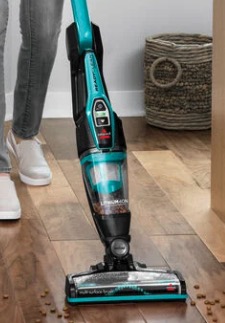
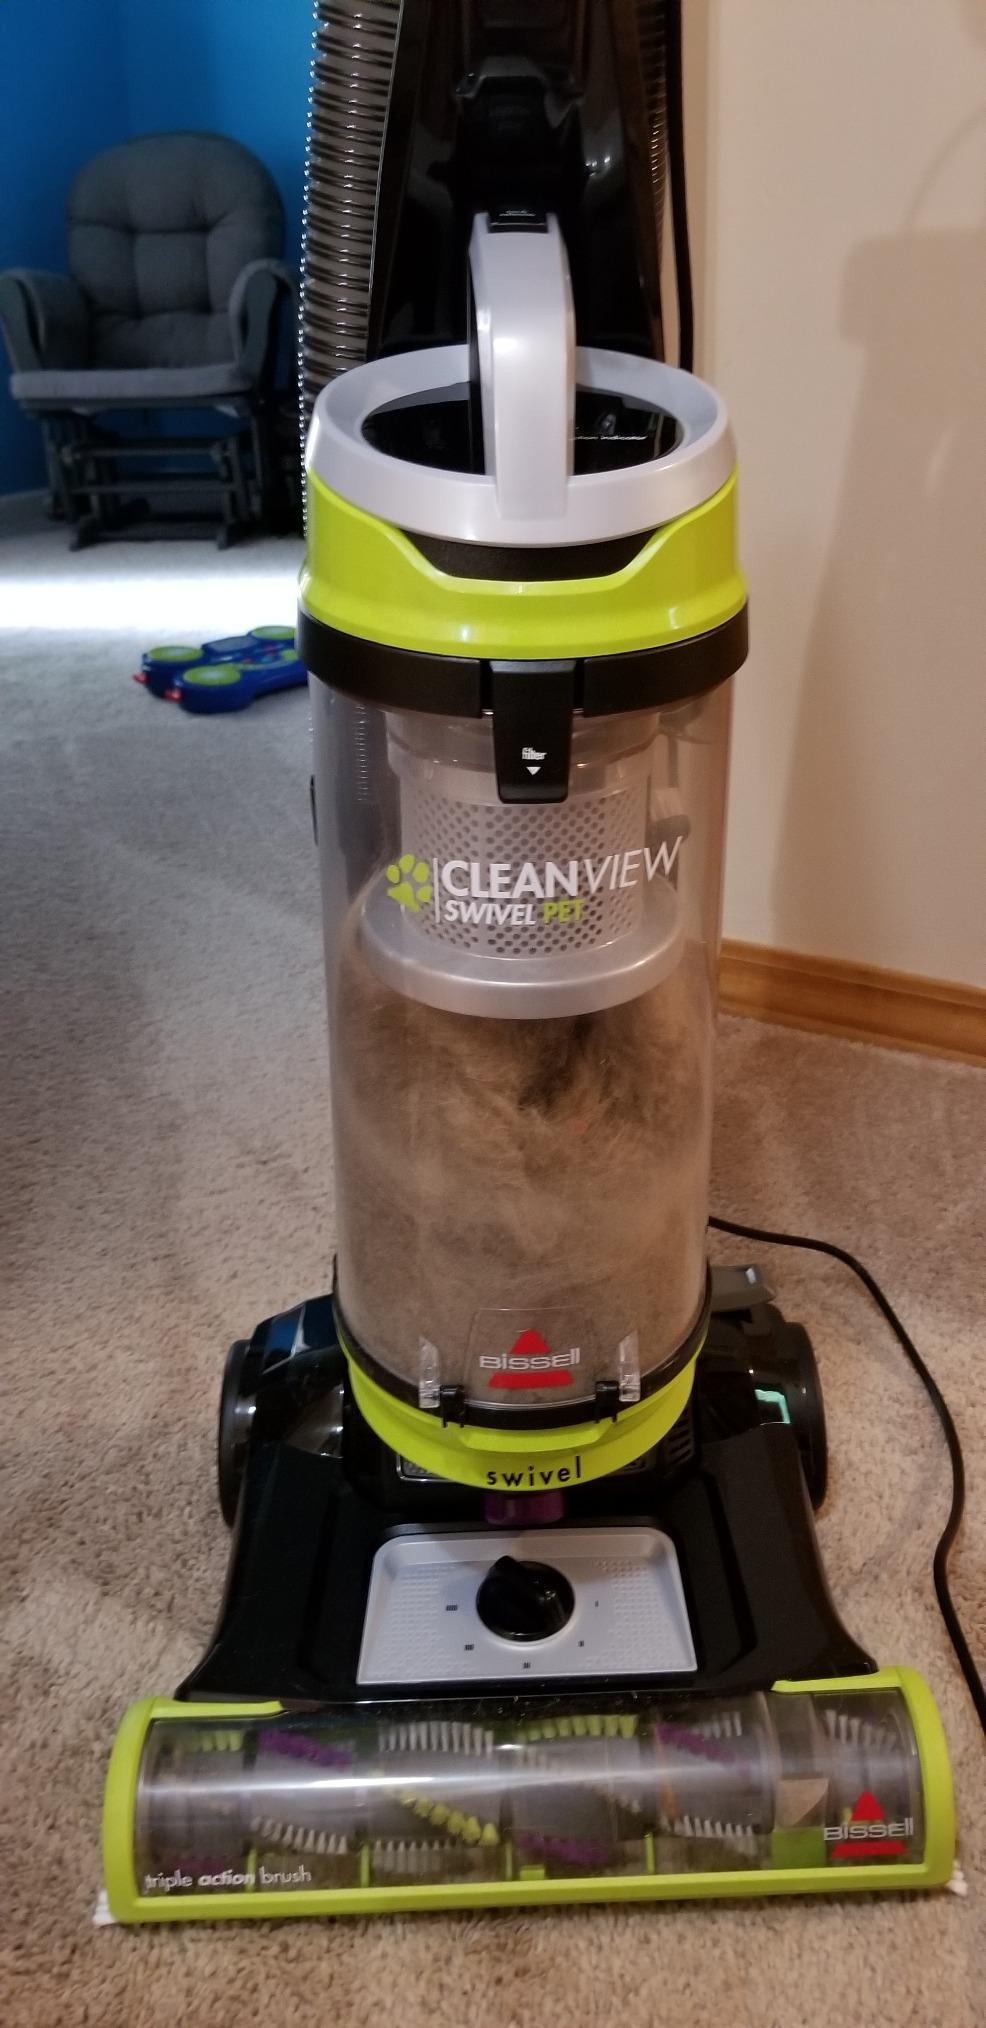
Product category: items_vacuum
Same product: no